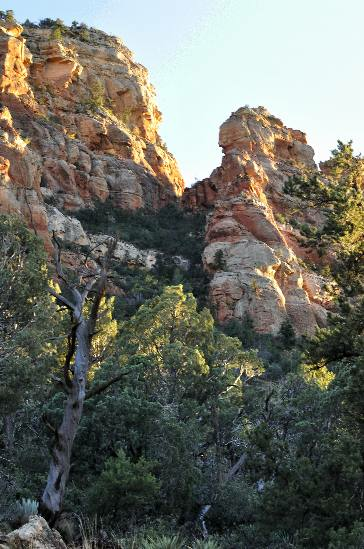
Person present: No